Caeretan hydria

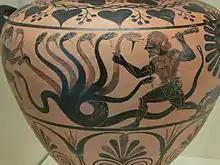
Herakles fighting the Lernaean Hydra on a "hydria" by the Eagle Painter, "circa" 525 BC. Malibu: Getty Villa.

The striking feature of the vases is their colourful decoration In this regard they differ from all other styles of black-figure vase painting. The style resembles Ionian vase painting and multicoloured wooden panels found in Egypt. Their figural decoration is on the belly. Men are depicted with red, black or white skin, women virtually always in white. Contours and interior detail were incised, as is common in black-figure vases. Areas covered in black shiny slip were often covered with an additional layer of white shiny slip, so that the underlying black would be visible in incised details. The front imagery is always dynamic, the back often heraldic in nature.